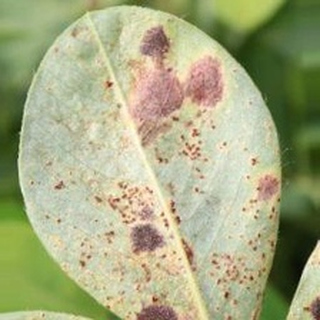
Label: groundnut_rust